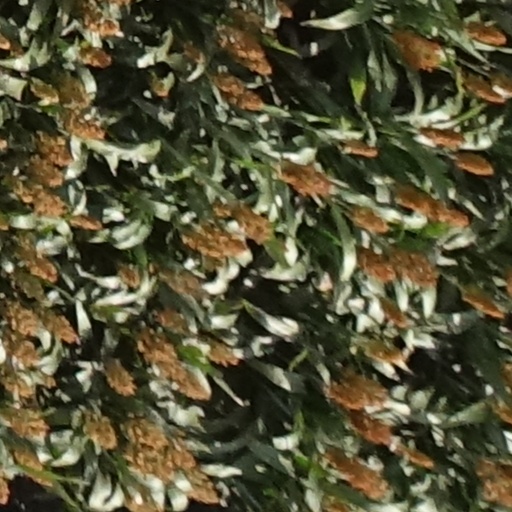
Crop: sorghum